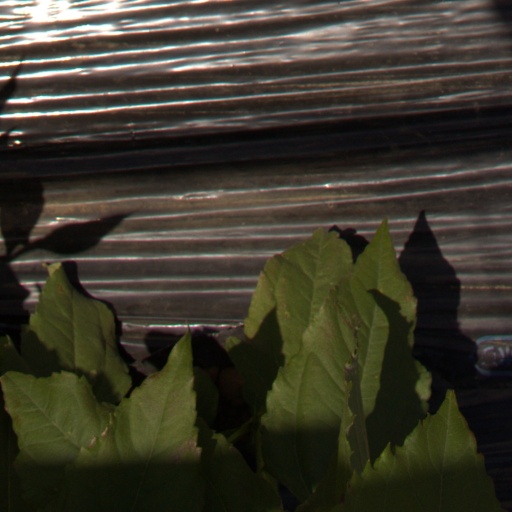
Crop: Jerusalem artichoke